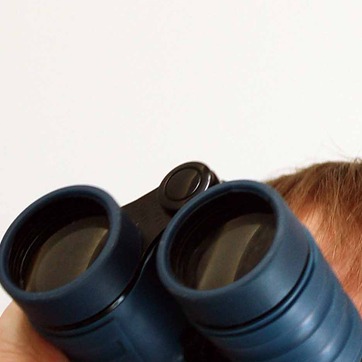
Material: plastic